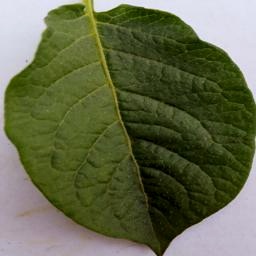
Etiqueta: Sana